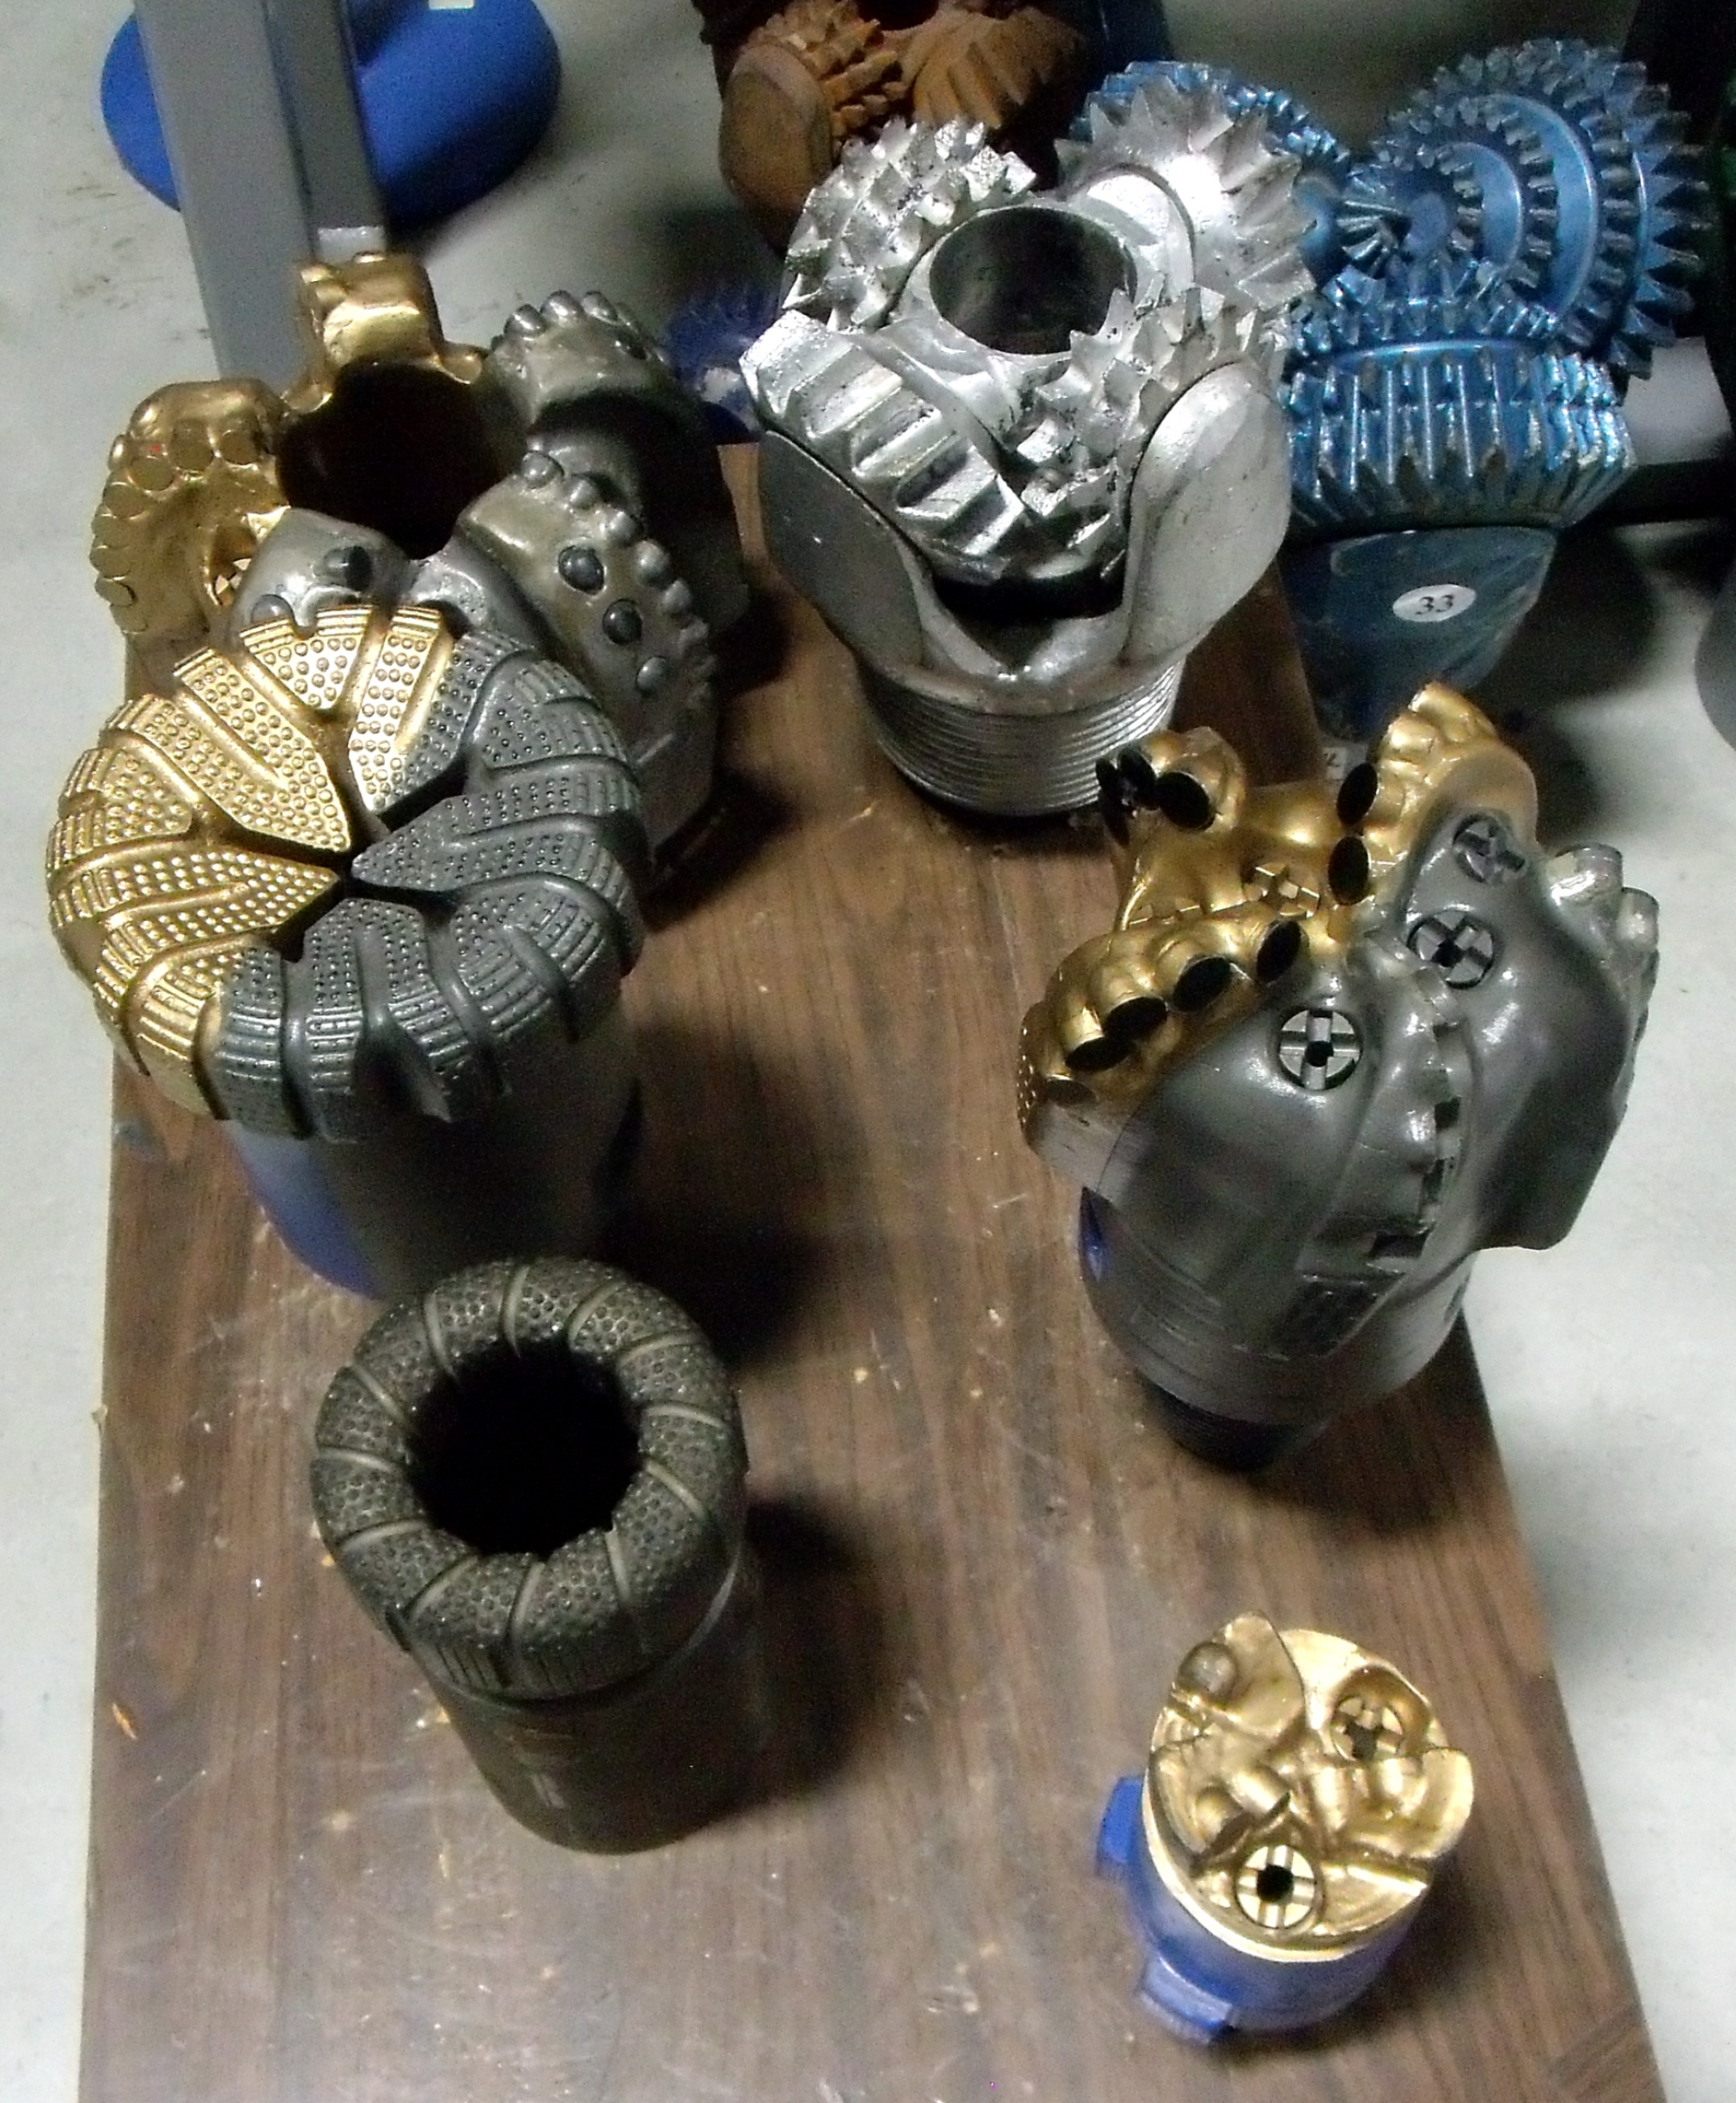
technology, tool, steel, museum, equipment, drill, rocks, science, display, canada, discovery, geotagged, history, paintings, diamond, collections, alberta, oil, fossils, displays, heavymetal, pdc, radiolaria, petroleum, subarcticmike, drilling, bits, leduc, bigbits, bigoil, carbide, technological, coring, leduc1, ubertechnological, scalemodels, drillholes, oilindustry, tricone, fashion accessory